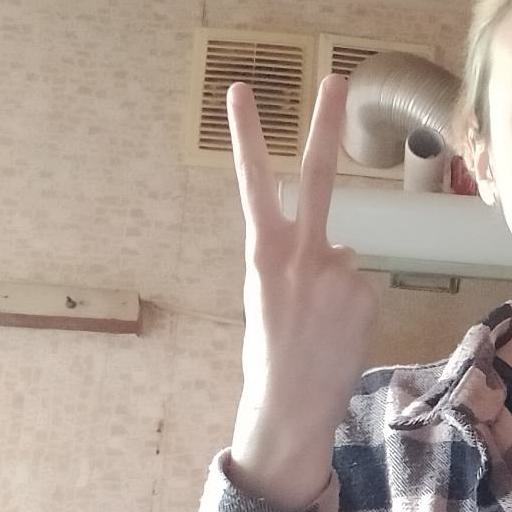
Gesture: peace_inverted